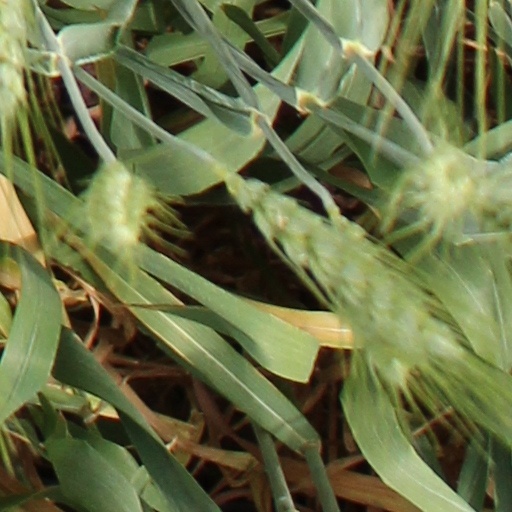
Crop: wheat